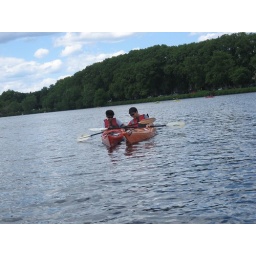
Boys trying to rock the boat over